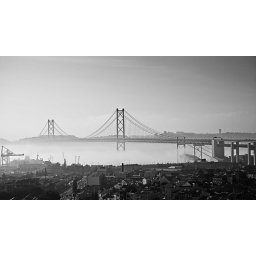
bridge over the clouds